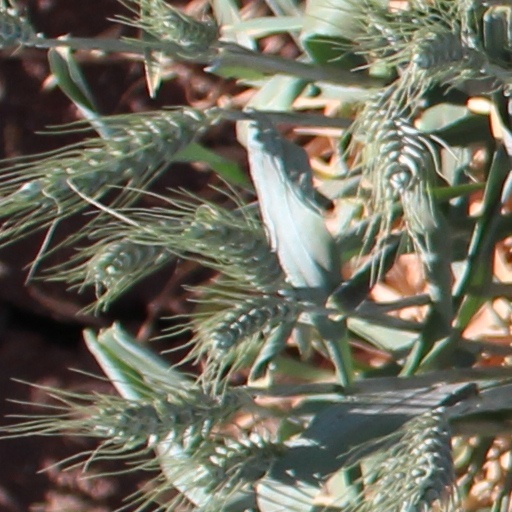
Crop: wheat